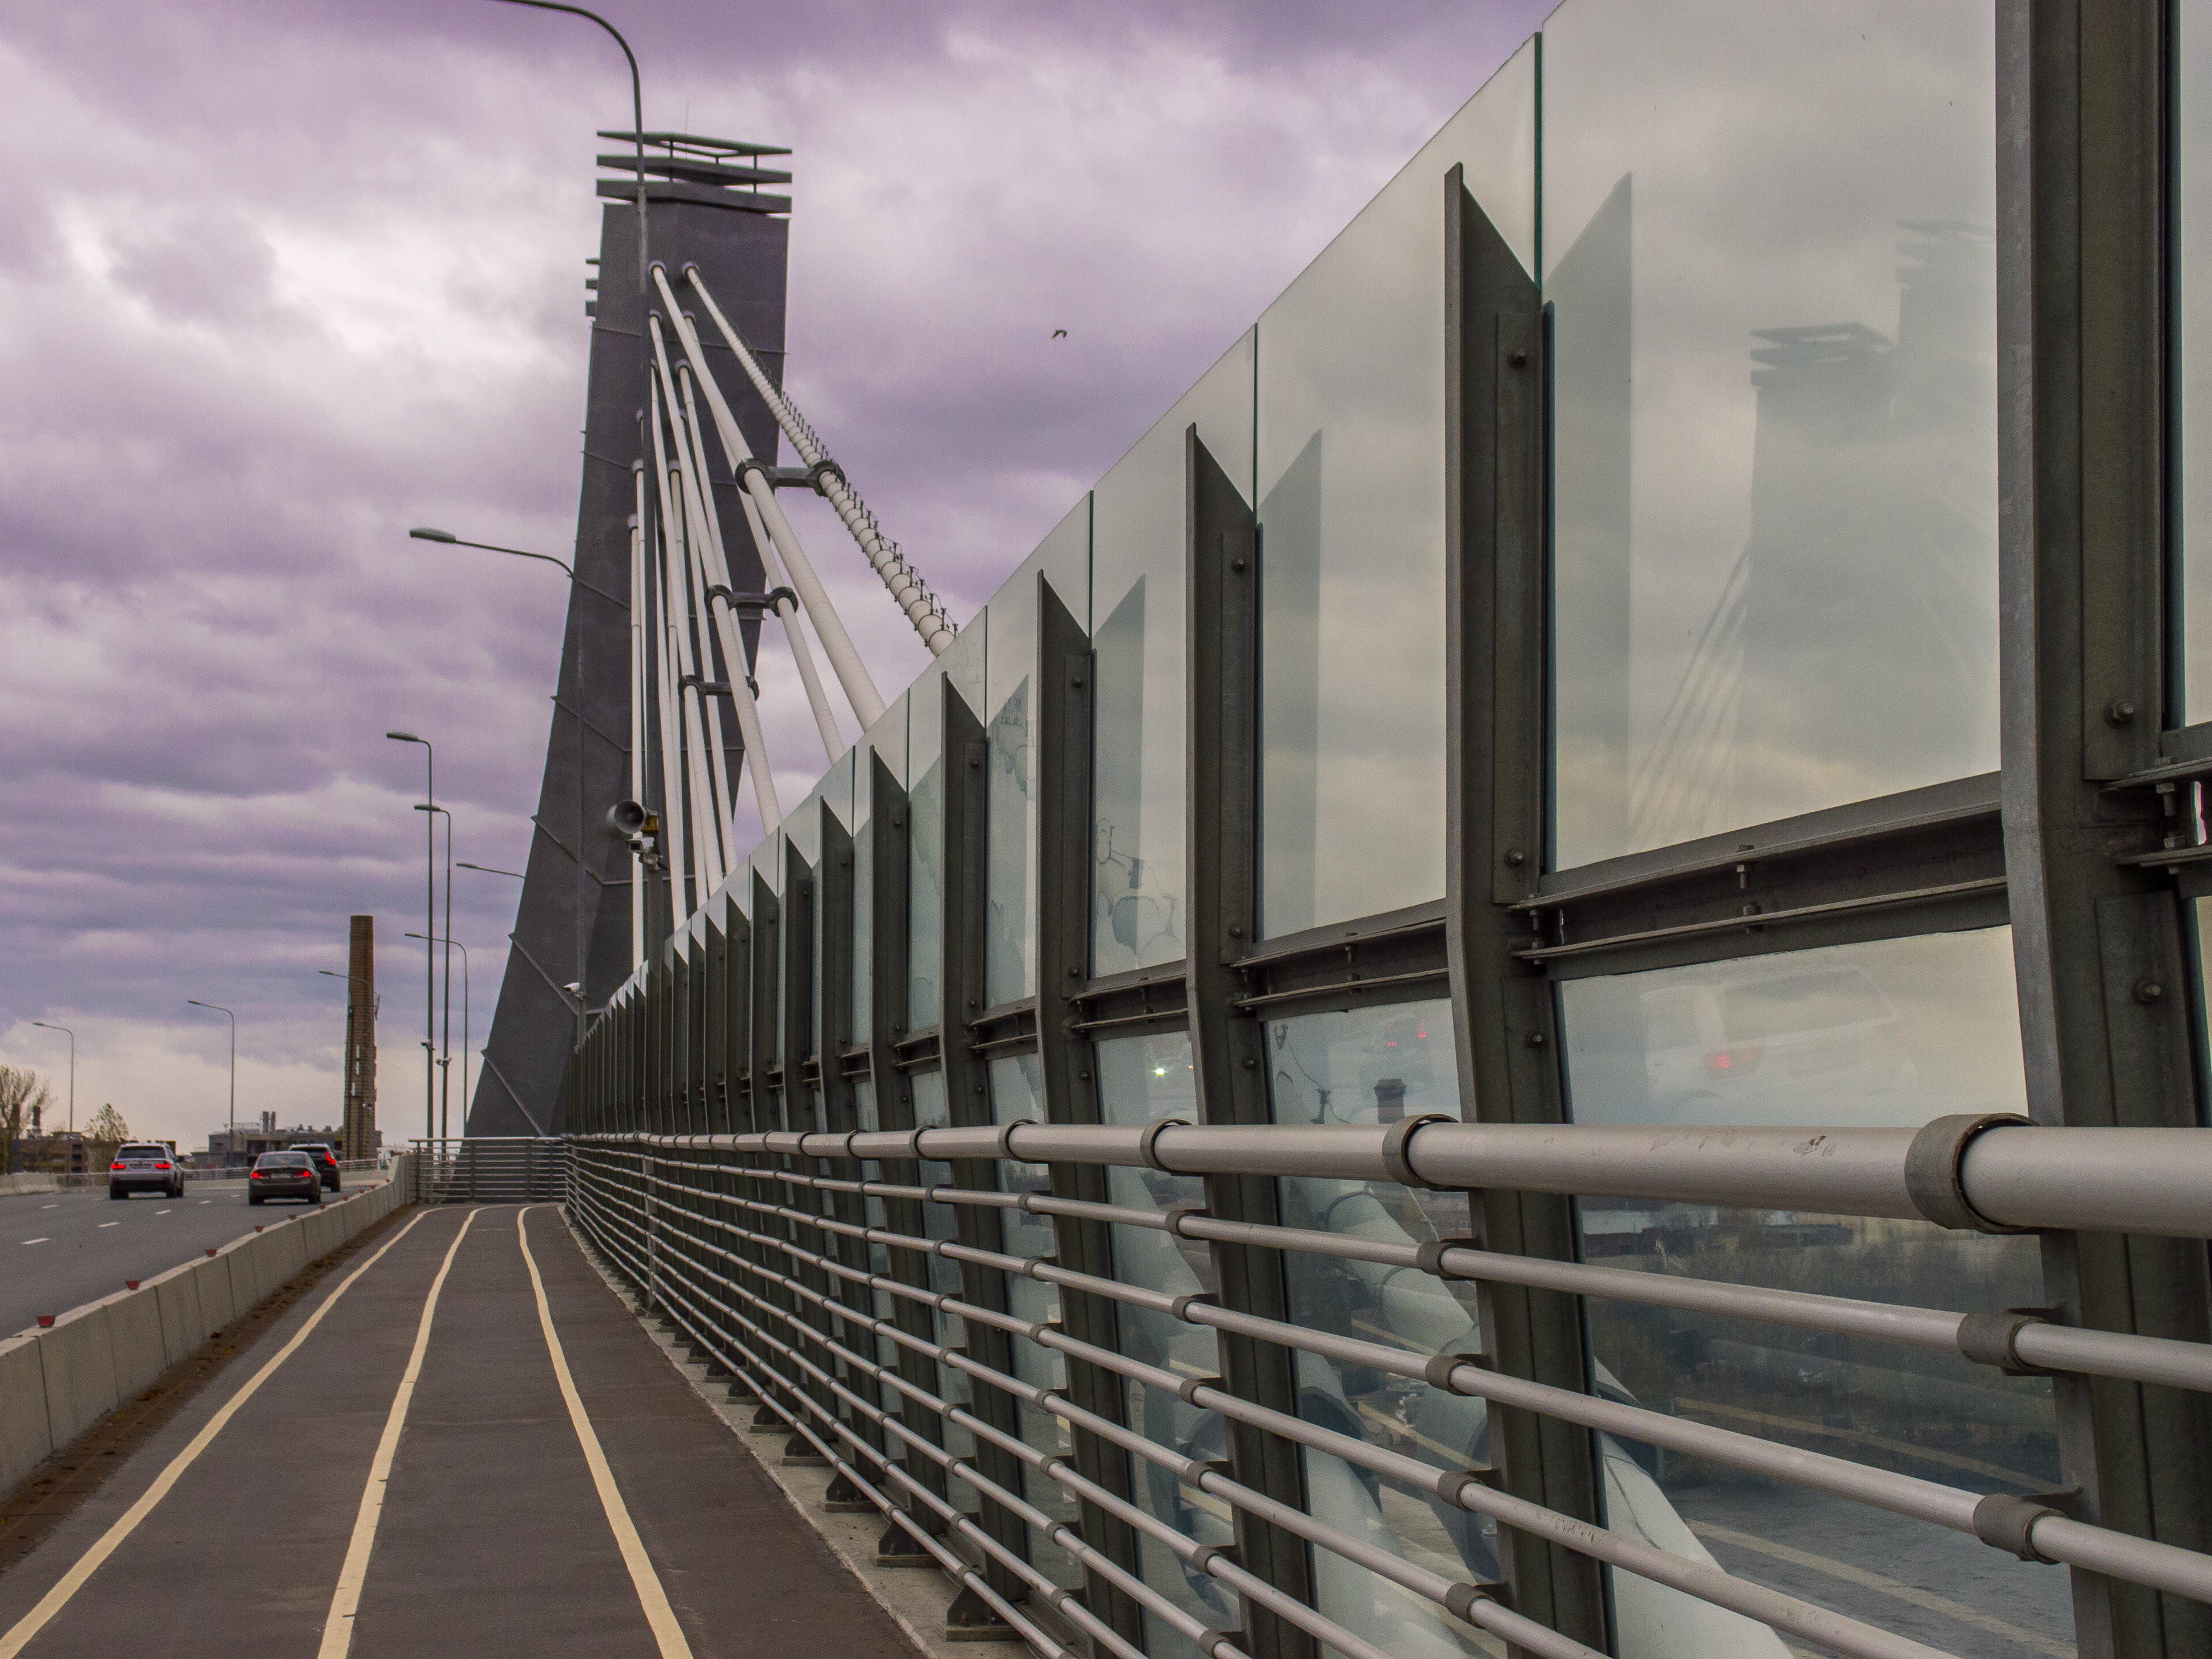
images, sky, cloud, building, girder bridge, car, city, concrete bridge, metropolitan area, bridge, suspension bridge, extradosed bridge, cable stayed bridge, metropolis, road, beam bridge, overpass, metal, fixed link, road surface, pedestrian, street light, nonbuilding structure, tower block, asphalt, box girder bridge, steel, handrail, facade, guard rail, symmetry, reflection, cityscape, walkway, street, cantilever bridge, fence, highway